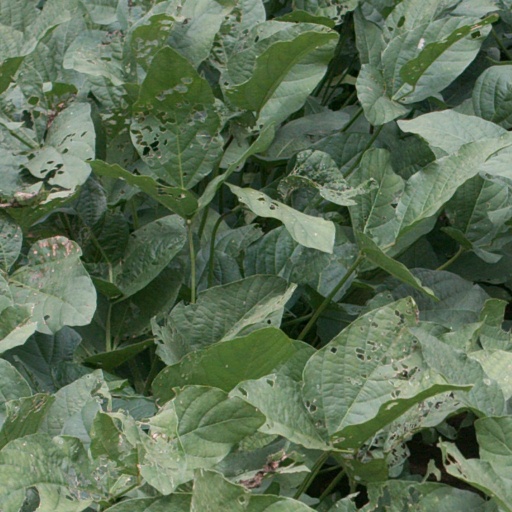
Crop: soybean